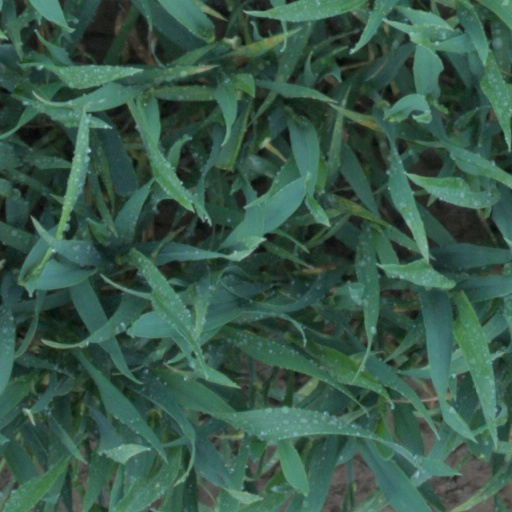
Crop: wheat